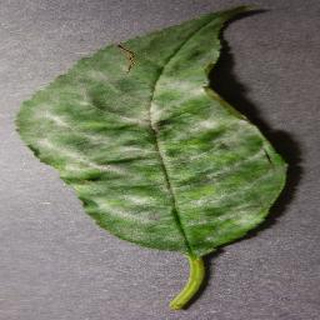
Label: cherry_powdery_mildew